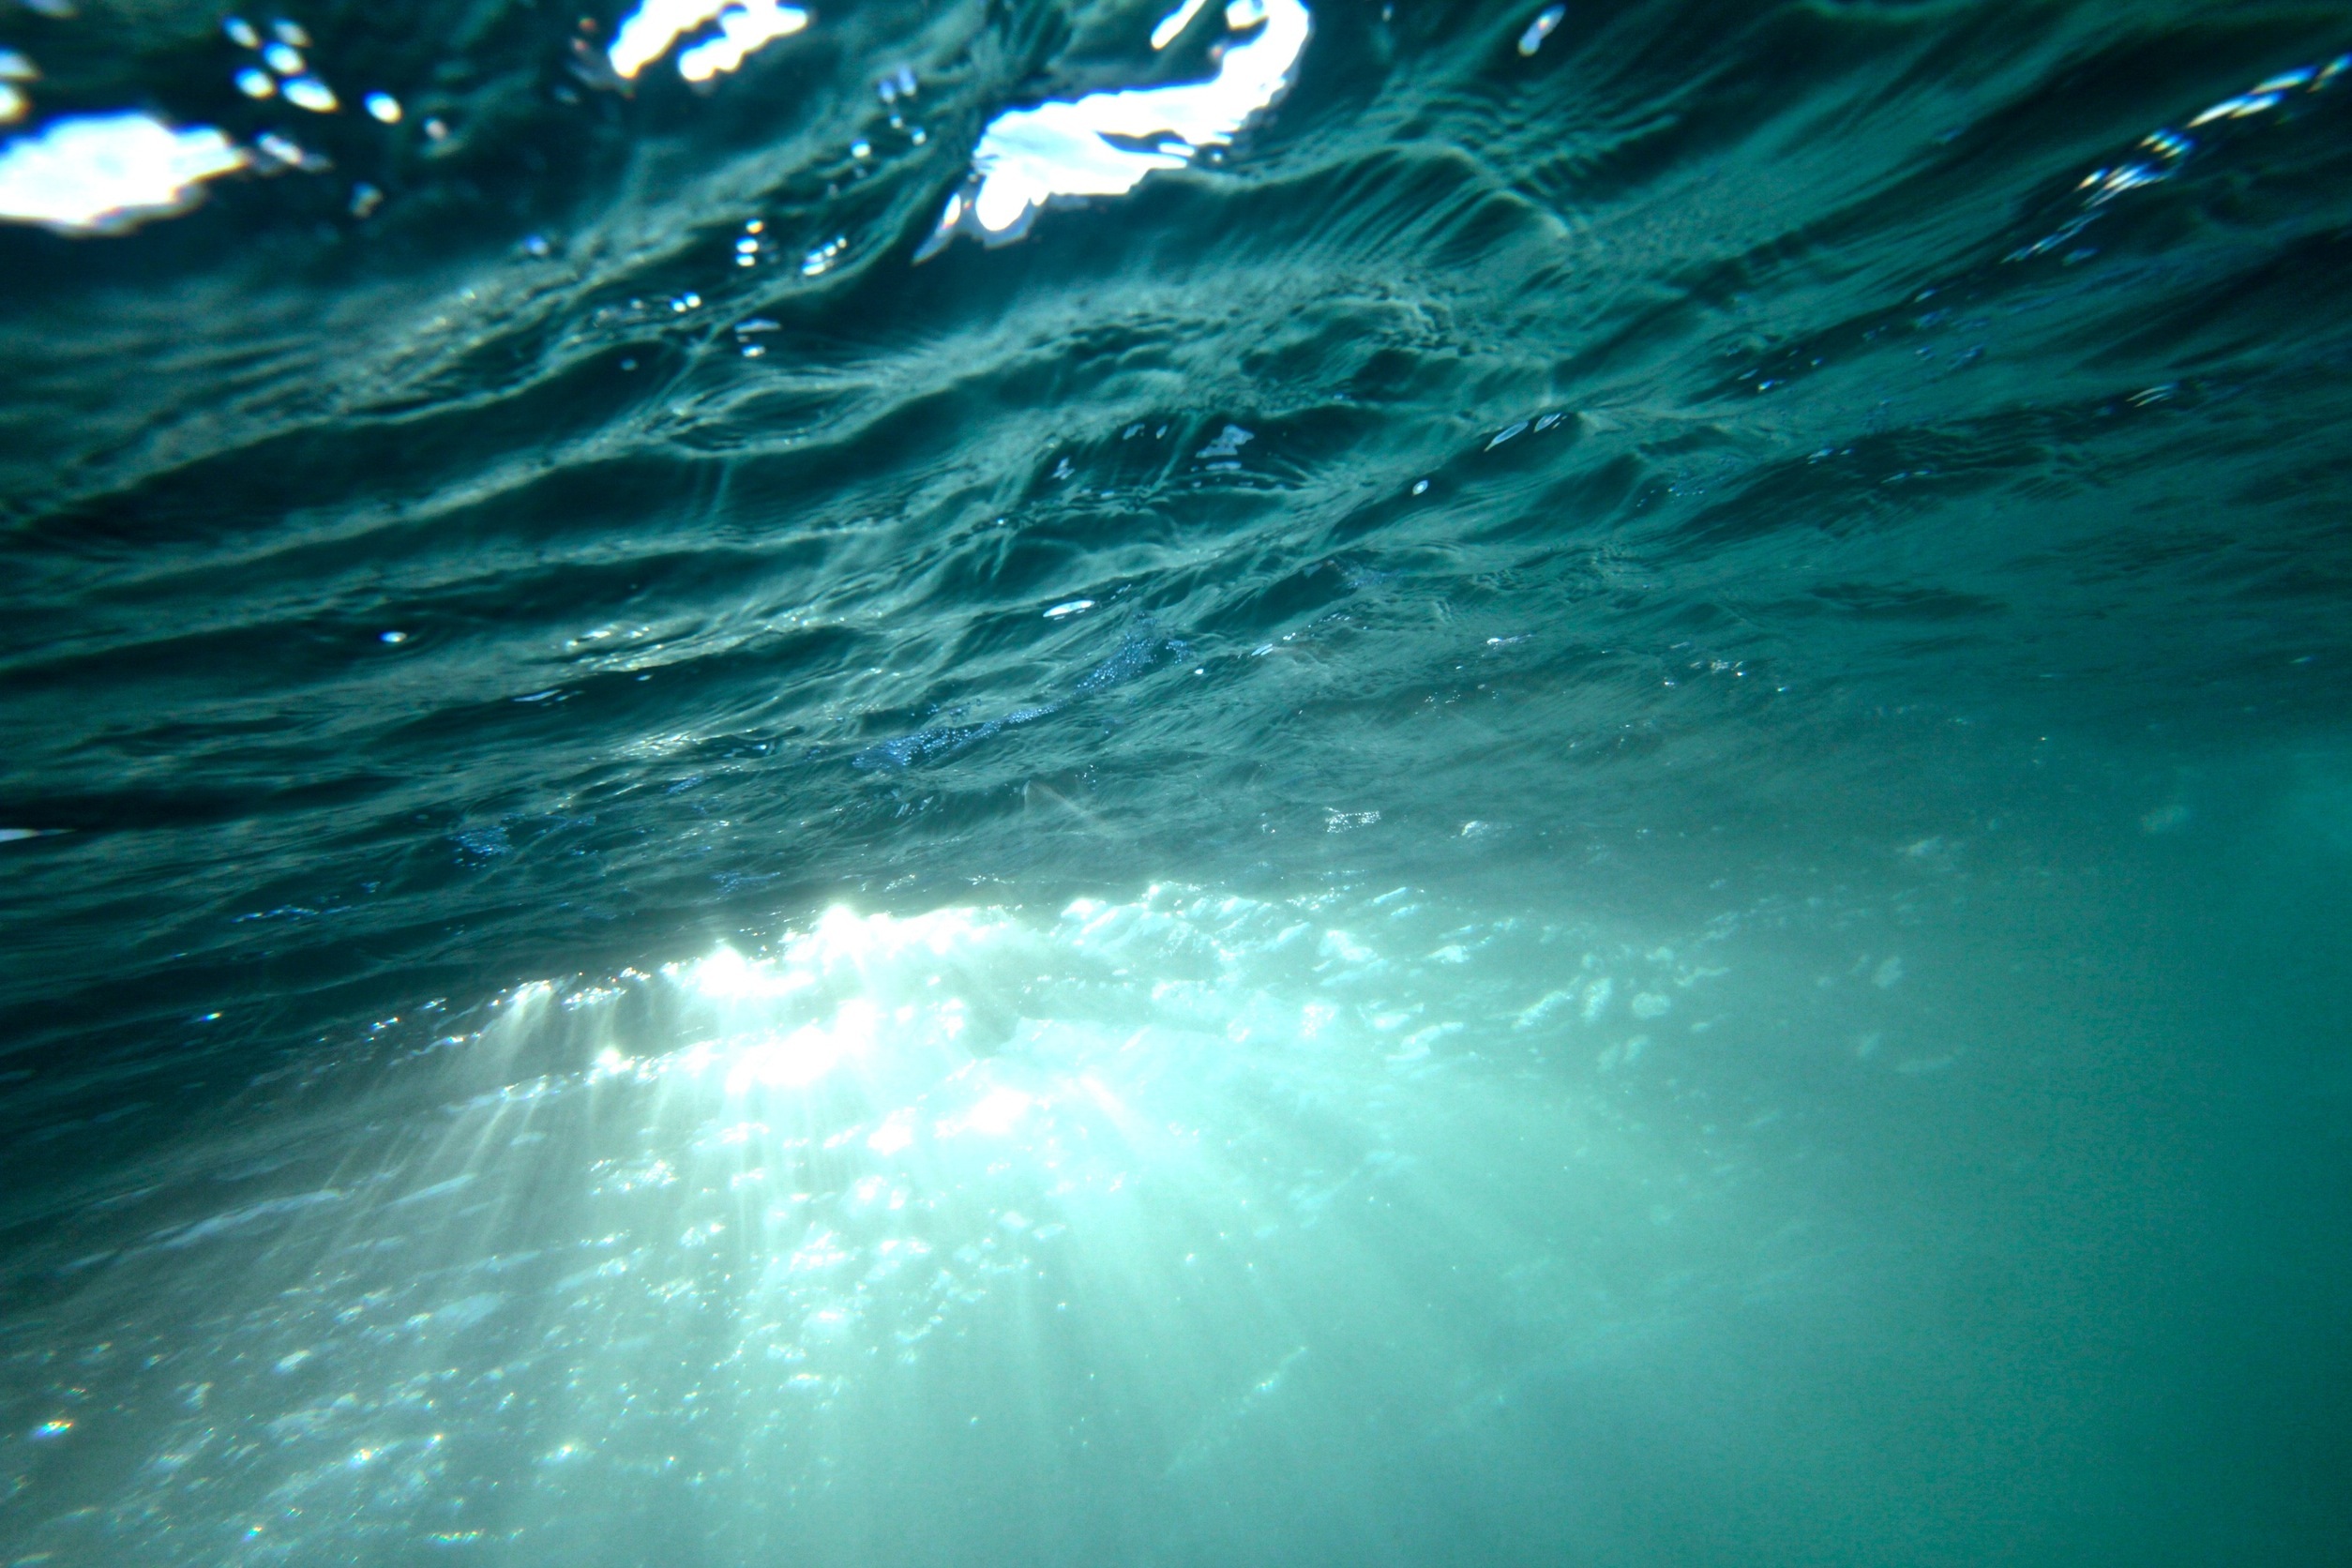
sea, ocean, sunlight, wave, underwater, sunbeams, wind wave, marine biology